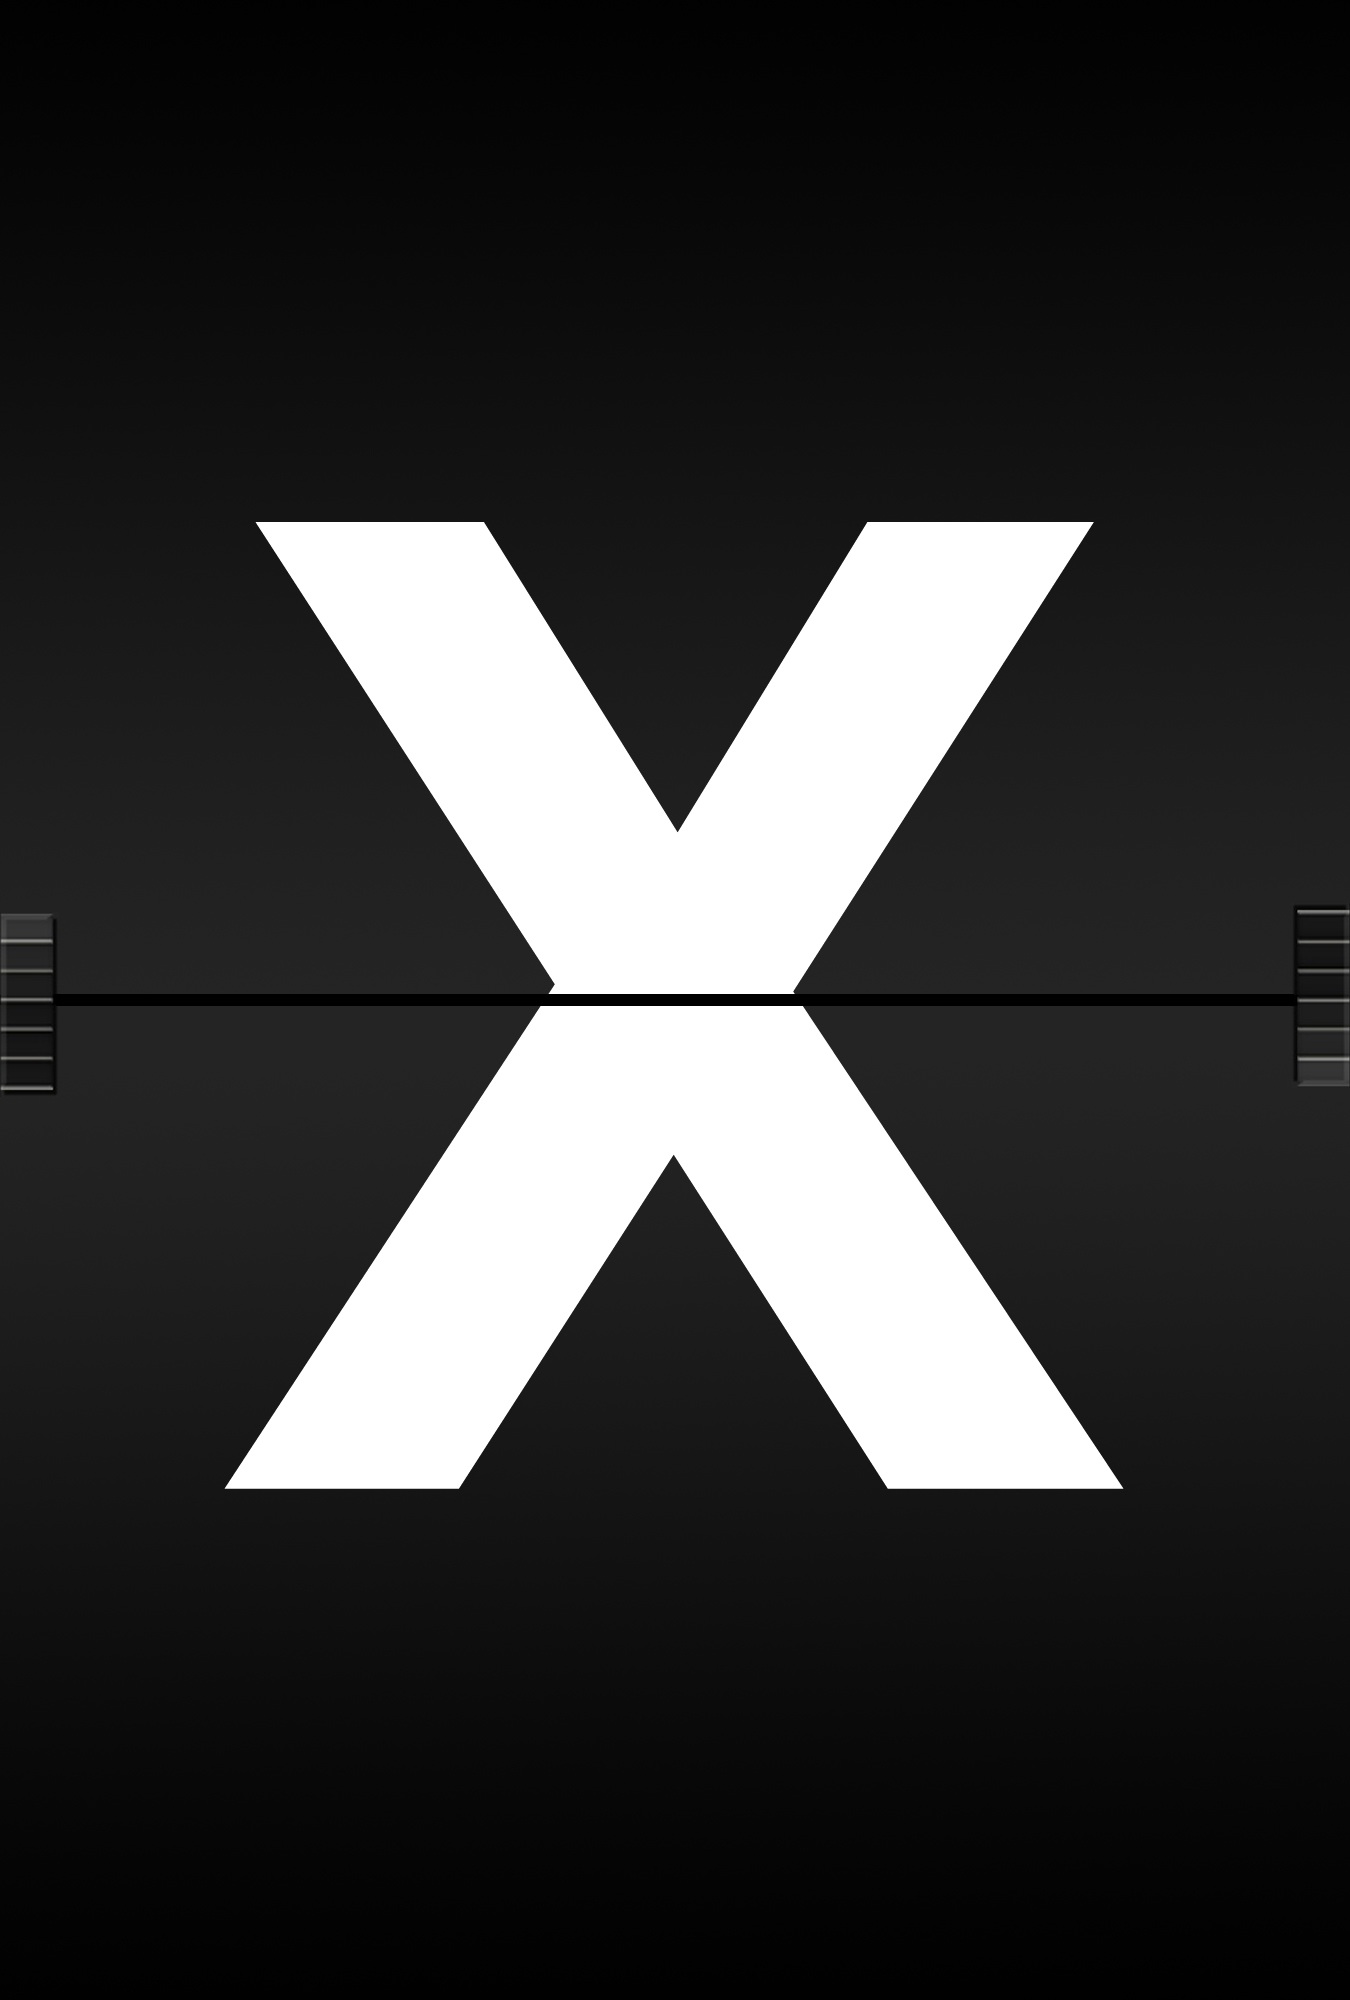
board, ad, airport, line, symbol, alphabet, communication, circle, brand, font, literacy, illustration, logo, text, symmetry, school, letters, x, information, railway station, shape, leave, symbols, scoreboard, abc, timeline, screenshot, language, journal font